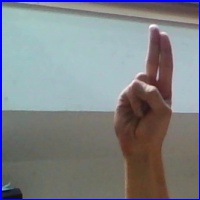
Letra: U